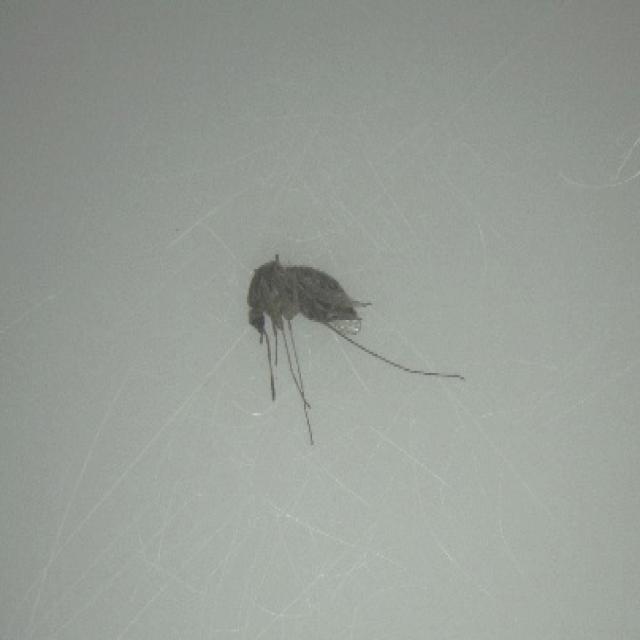
Species: culex_tritaeniorhynchus